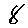
Label: 8